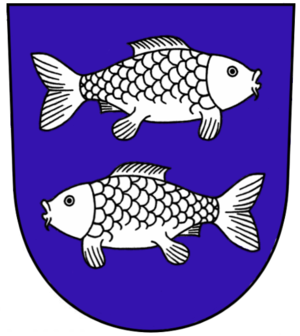
Rybné est une commune du district de Jihlava, dans la région de Vysočina, en République tchèque. Sa population s'élevait à 120 habitants en 2019.